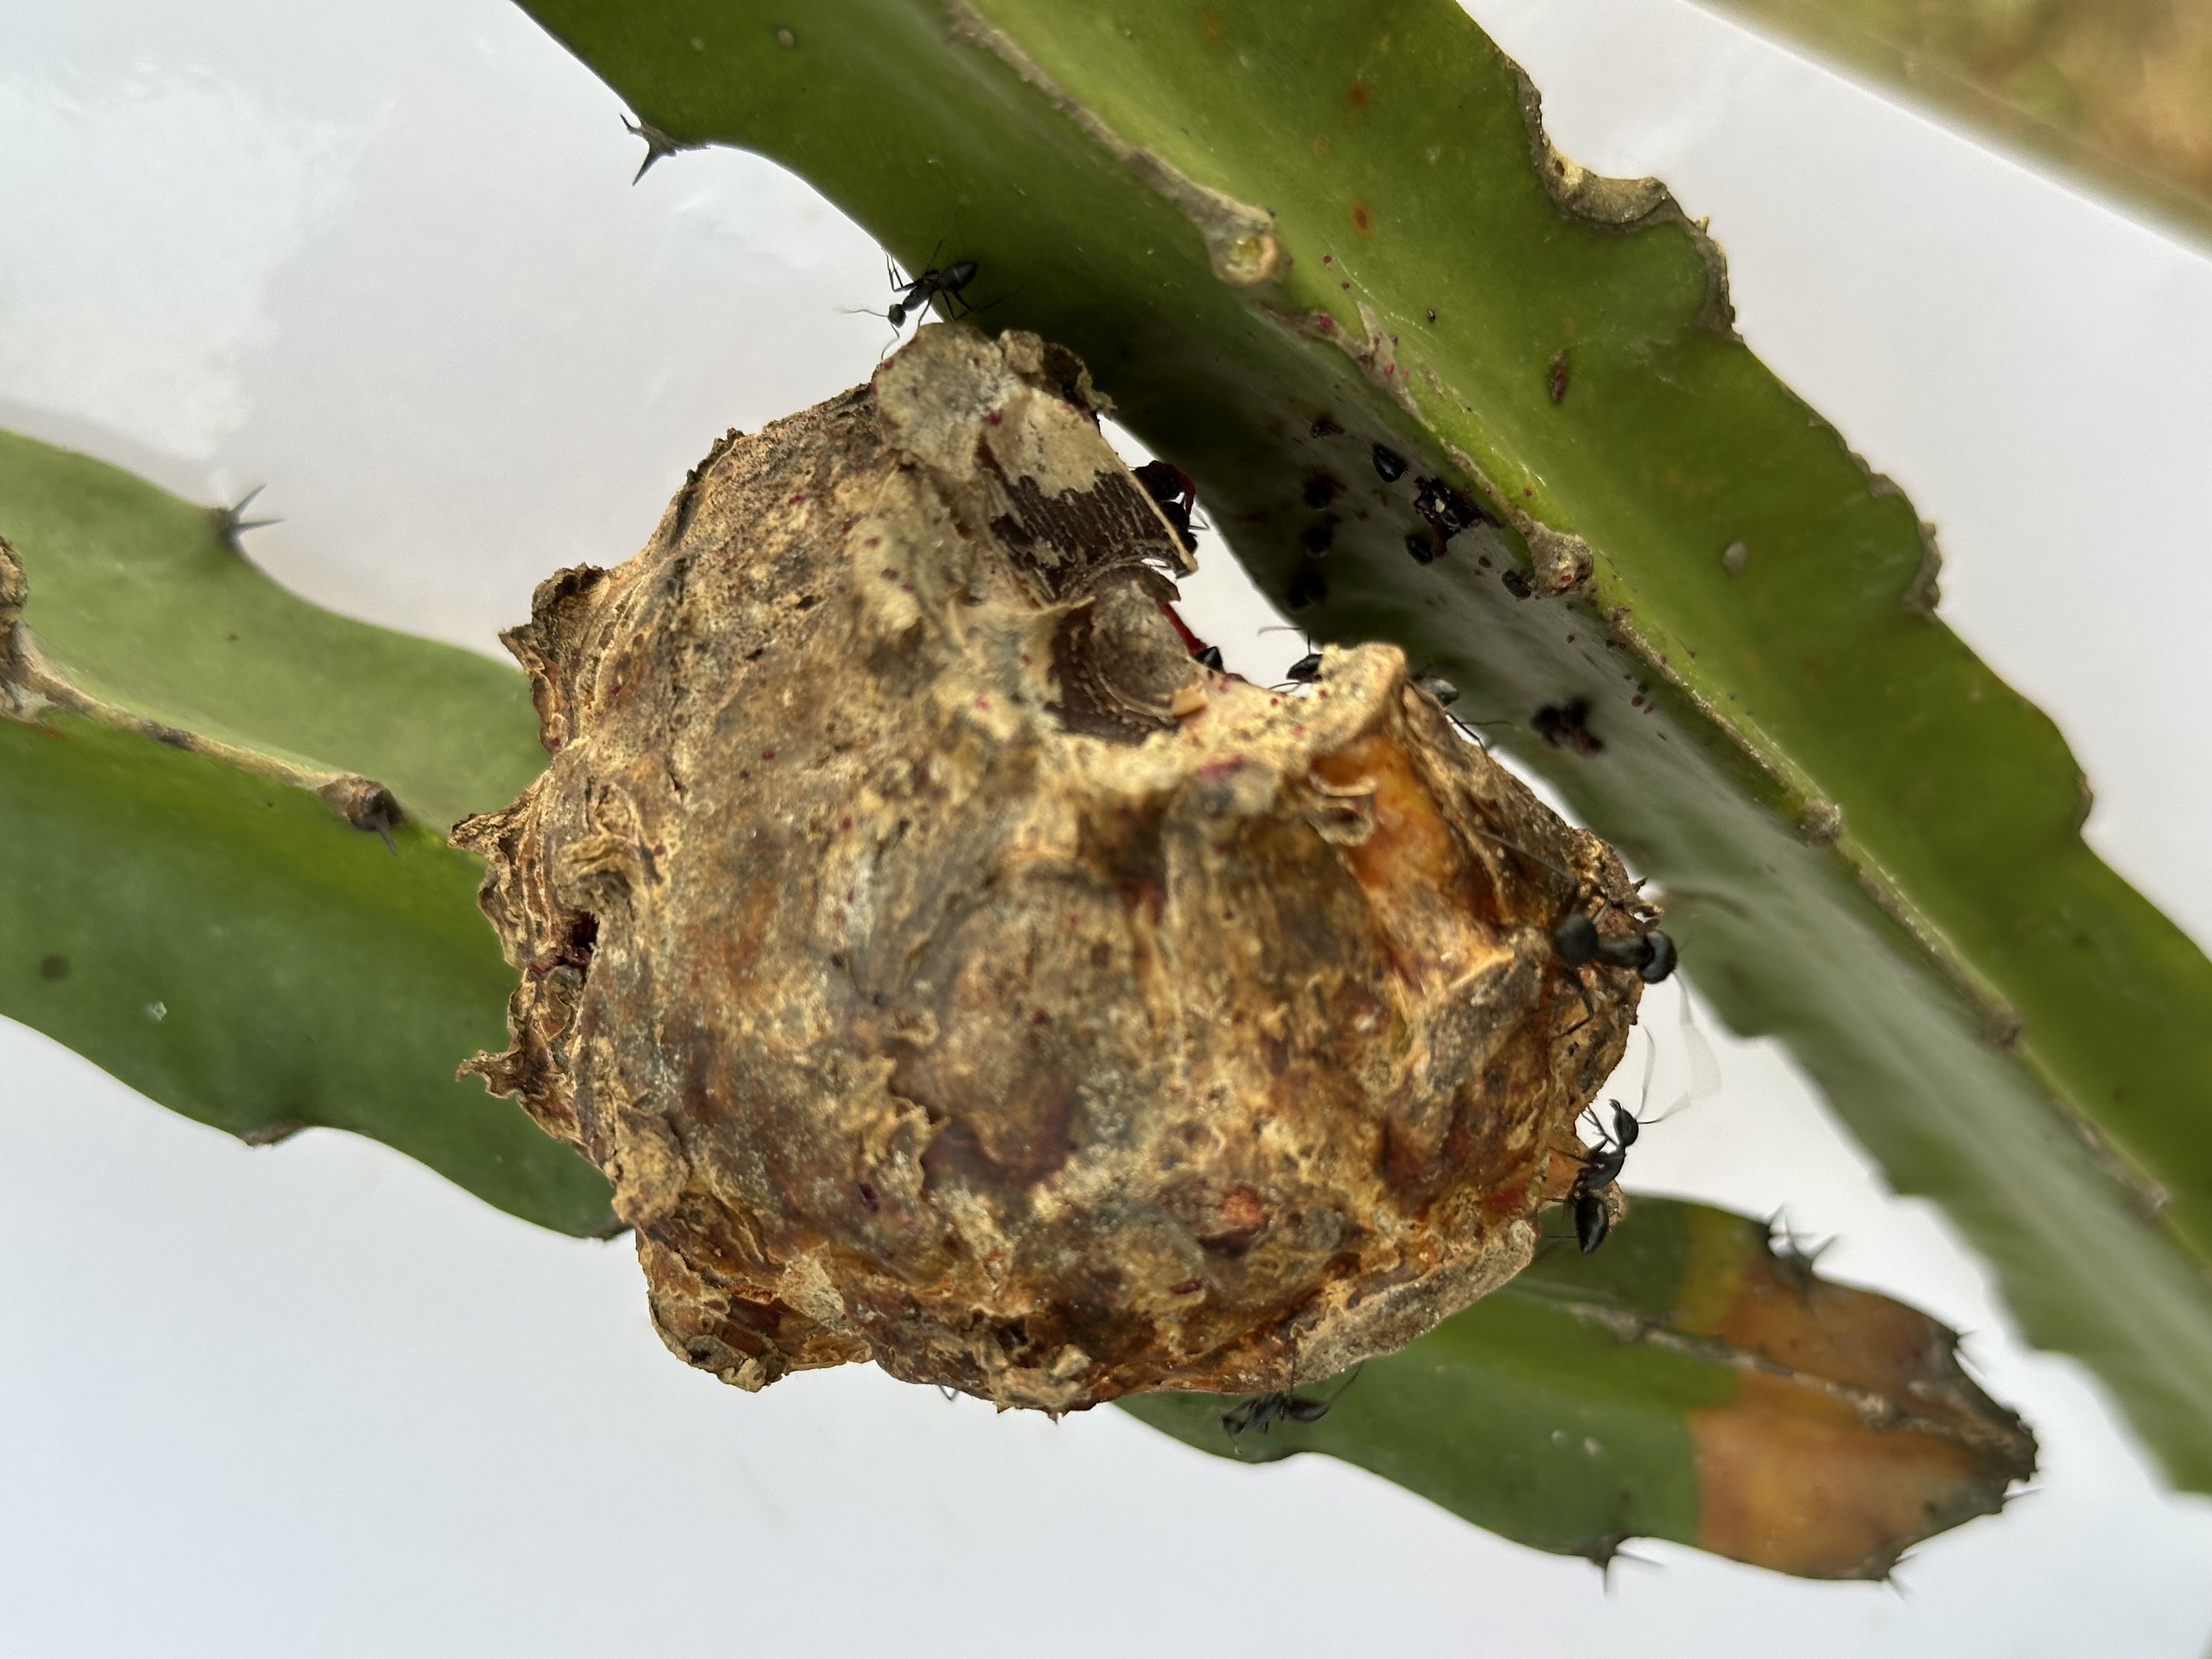
Label: Bad fruit